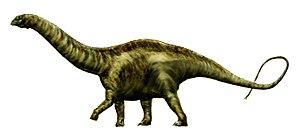
Apatosaurus est un genre éteint de dinosaures herbivores sauropodes géants de la famille des diplodocidés. Il a vécu en Amérique du Nord au Jurassique supérieur, il y a environ entre 156,3 et 146,8 Ma. Leurs restes fossiles ont été découverts dans les États de l'ouest et du centre des États-Unis dans la formation de Morrison.